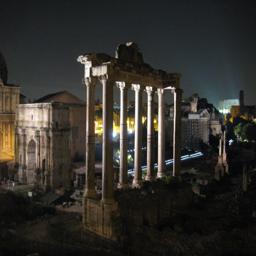
tourist attraction lit up at night with roman structure visible in the distance .